Alina Rotaru-Kottmann

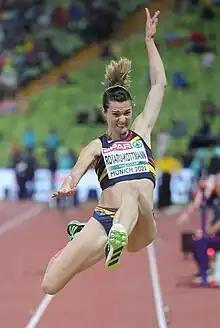
Rotaru-Kottmann, 2022

Alina Rotaru-Kottmann (born 5 June 1993) is a Romanian long jumper. She won the bronze medal at the 2023 World Championships in the long jump event.